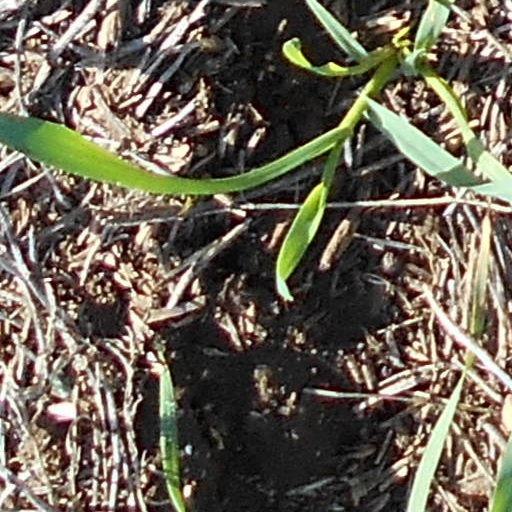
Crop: wheat